Tusk (1980 film)

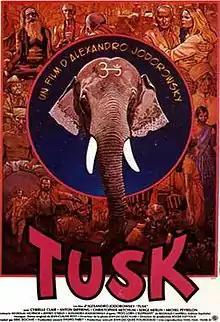
Film Poster by Jean Giraud

Tusk (French title: "Poo Lorn L'Elephant") is a 1980 French drama film directed by Alejandro Jodorowsky and written by Nicholas Niciphor. The screenplay concerns a young English girl and an Indian elephant who share a common destiny. It is based on the 1935 novel "Poo Lorn of the Elephants" by Reginald Campbell.